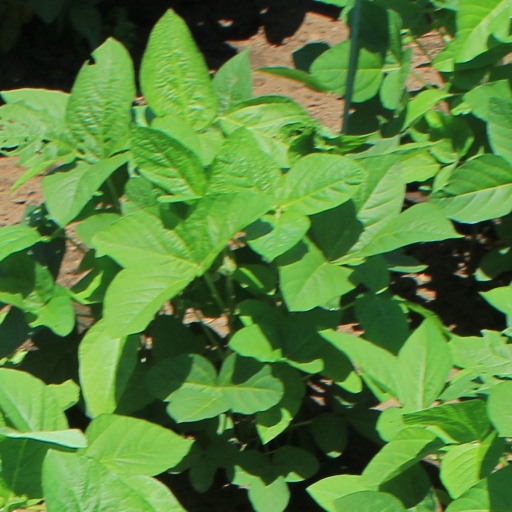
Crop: soybean